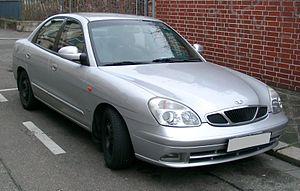
La Daewoo Nubira est une voiture produite par le constructeur automobile sud-coréen GM Daewoo de 1997 à 2008.